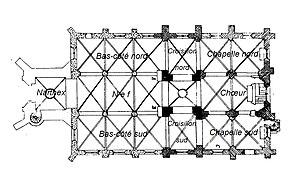
Plan de l'église.
L'église Saint-Quentin est une église catholique paroissiale située à Nucourt, en France. Comme pour beaucoup d'autres églises vexinoises, le plan rectangulaire d'apparence simple et la relative homogénéité des élévations extérieures, imputable à la réfection d'une bonne partie de fenêtres, cachent en réalité un édifice complexe d'une grande diversité stylistique. L'église de Nucourt se singularise surtout par son implantation loin de toute habitation, et par ses deux clochers issus de deux époques différentes. Le clocher-porche occidental, inachevé, est de style Renaissance, et date de 1560 environ. Le clocher en bâtière central est de style gothique primitif, et date des alentours de 1175. Il peut être considéré comme l'archétype des clochers gothiques du Vexin. Sa base et le croisillon sud sont un peu antérieurs, et constituent les parties les plus anciennes de l'église.